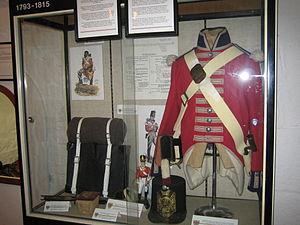
L’uniformologie est un domaine de recherches historiques qui étudie les uniformes et effets militaires à travers les âges et les civilisations. Il a pour principaux sujets d'étude les effets vestimentaires, chaussures et coiffures militaires, l'équipement individuel, les insignes d'unités et de grades ou encore les décorations militaires mais se consacre également à celle des uniformes d'institutions civiles ou para-militaires.